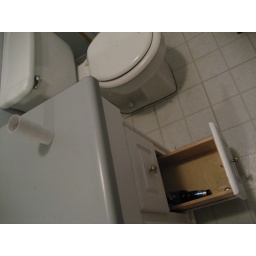
beer bottle in a bathroom drawer